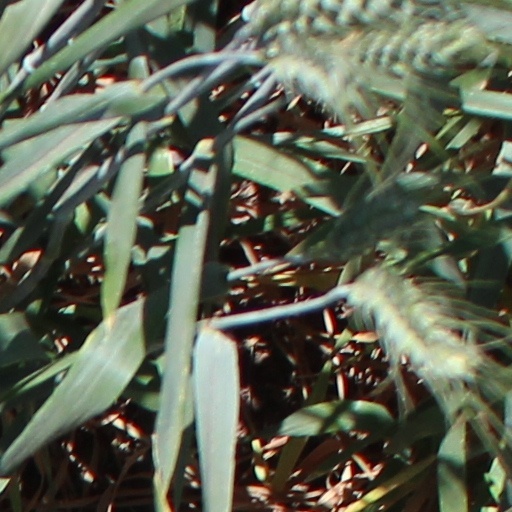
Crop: wheat